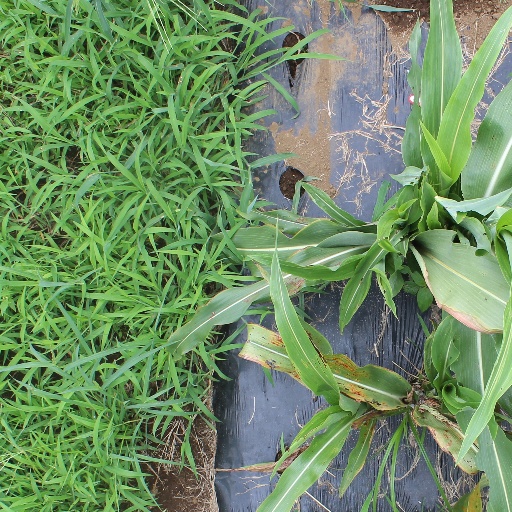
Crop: sorghum